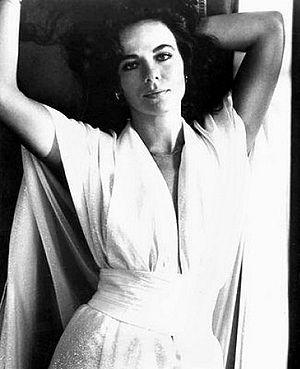
Un portrait sur la scène de l'actrice Marilu Tolo.
Marilù Tolo, née Maria Lucia Tolo le 16 janvier 1944 à Rome dans la région du Latium, est une actrice italienne.